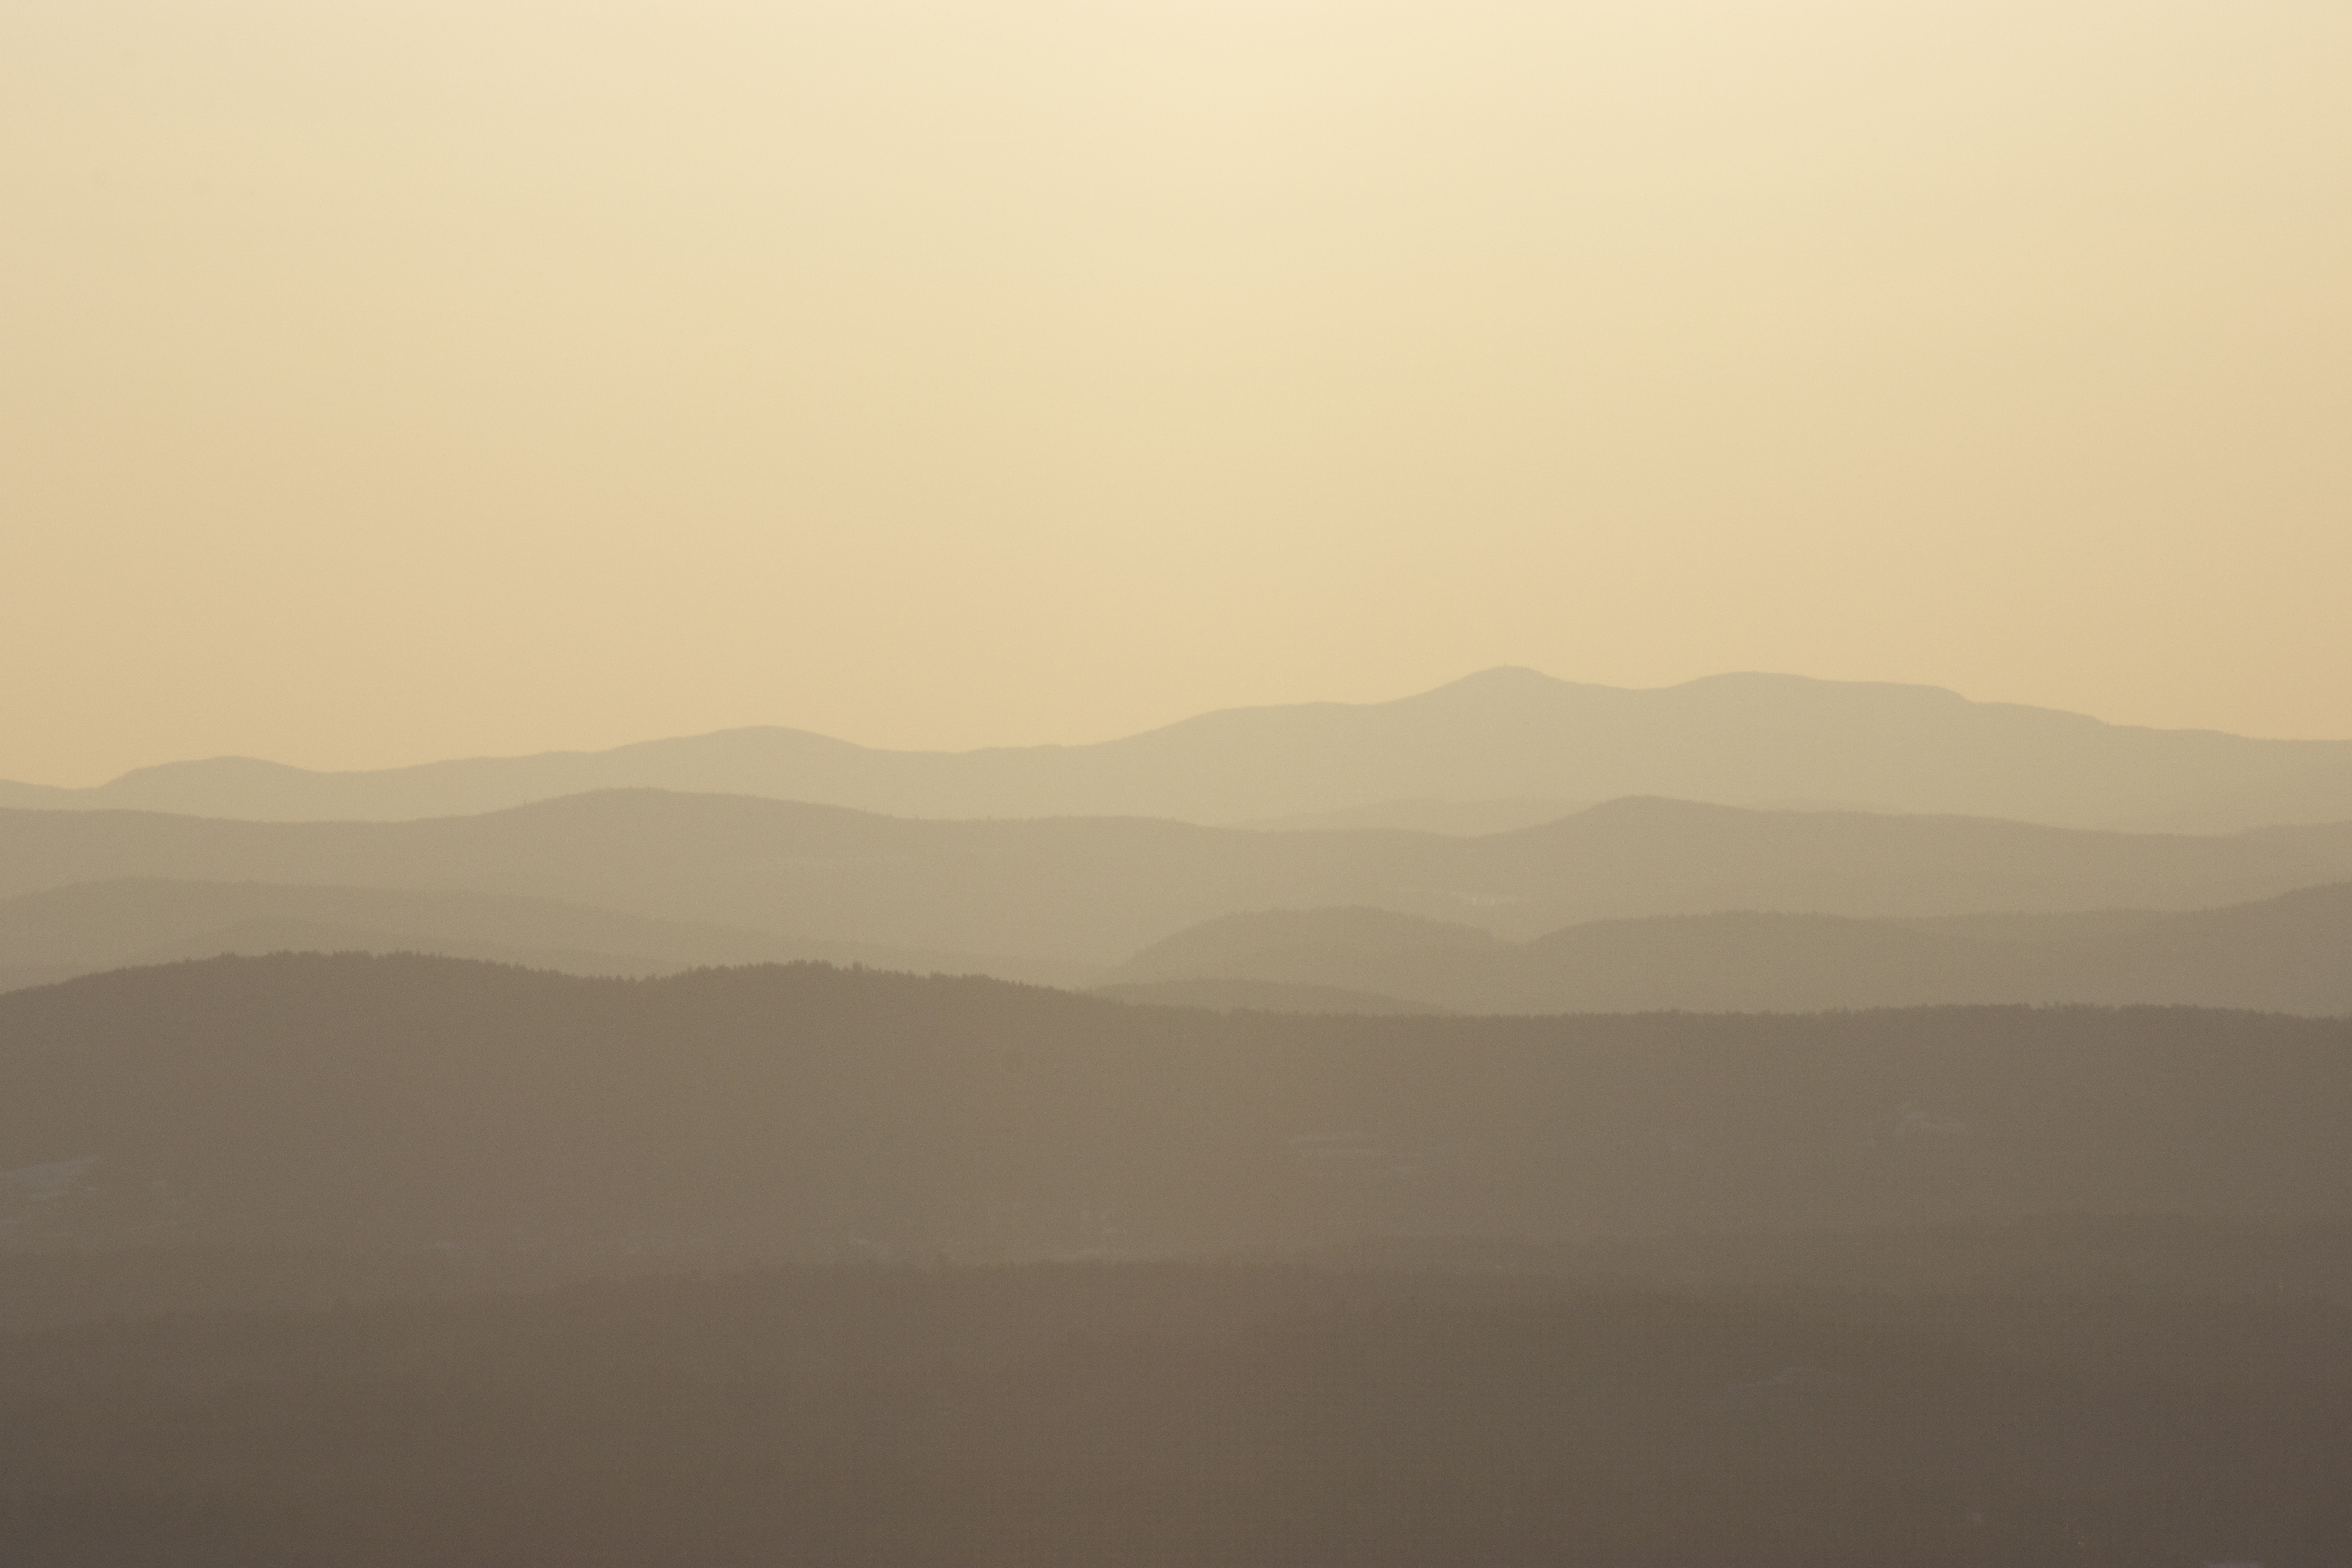
landscape, sea, nature, outdoor, horizon, mountain, sky, fog, sunrise, sunset, mist, morning, hill, desert, lake, dawn, atmosphere, mountain range, summer, dusk, evening, haze, calm, plain, misty, loch, natural environment, atmospheric phenomenon, mountainous landforms